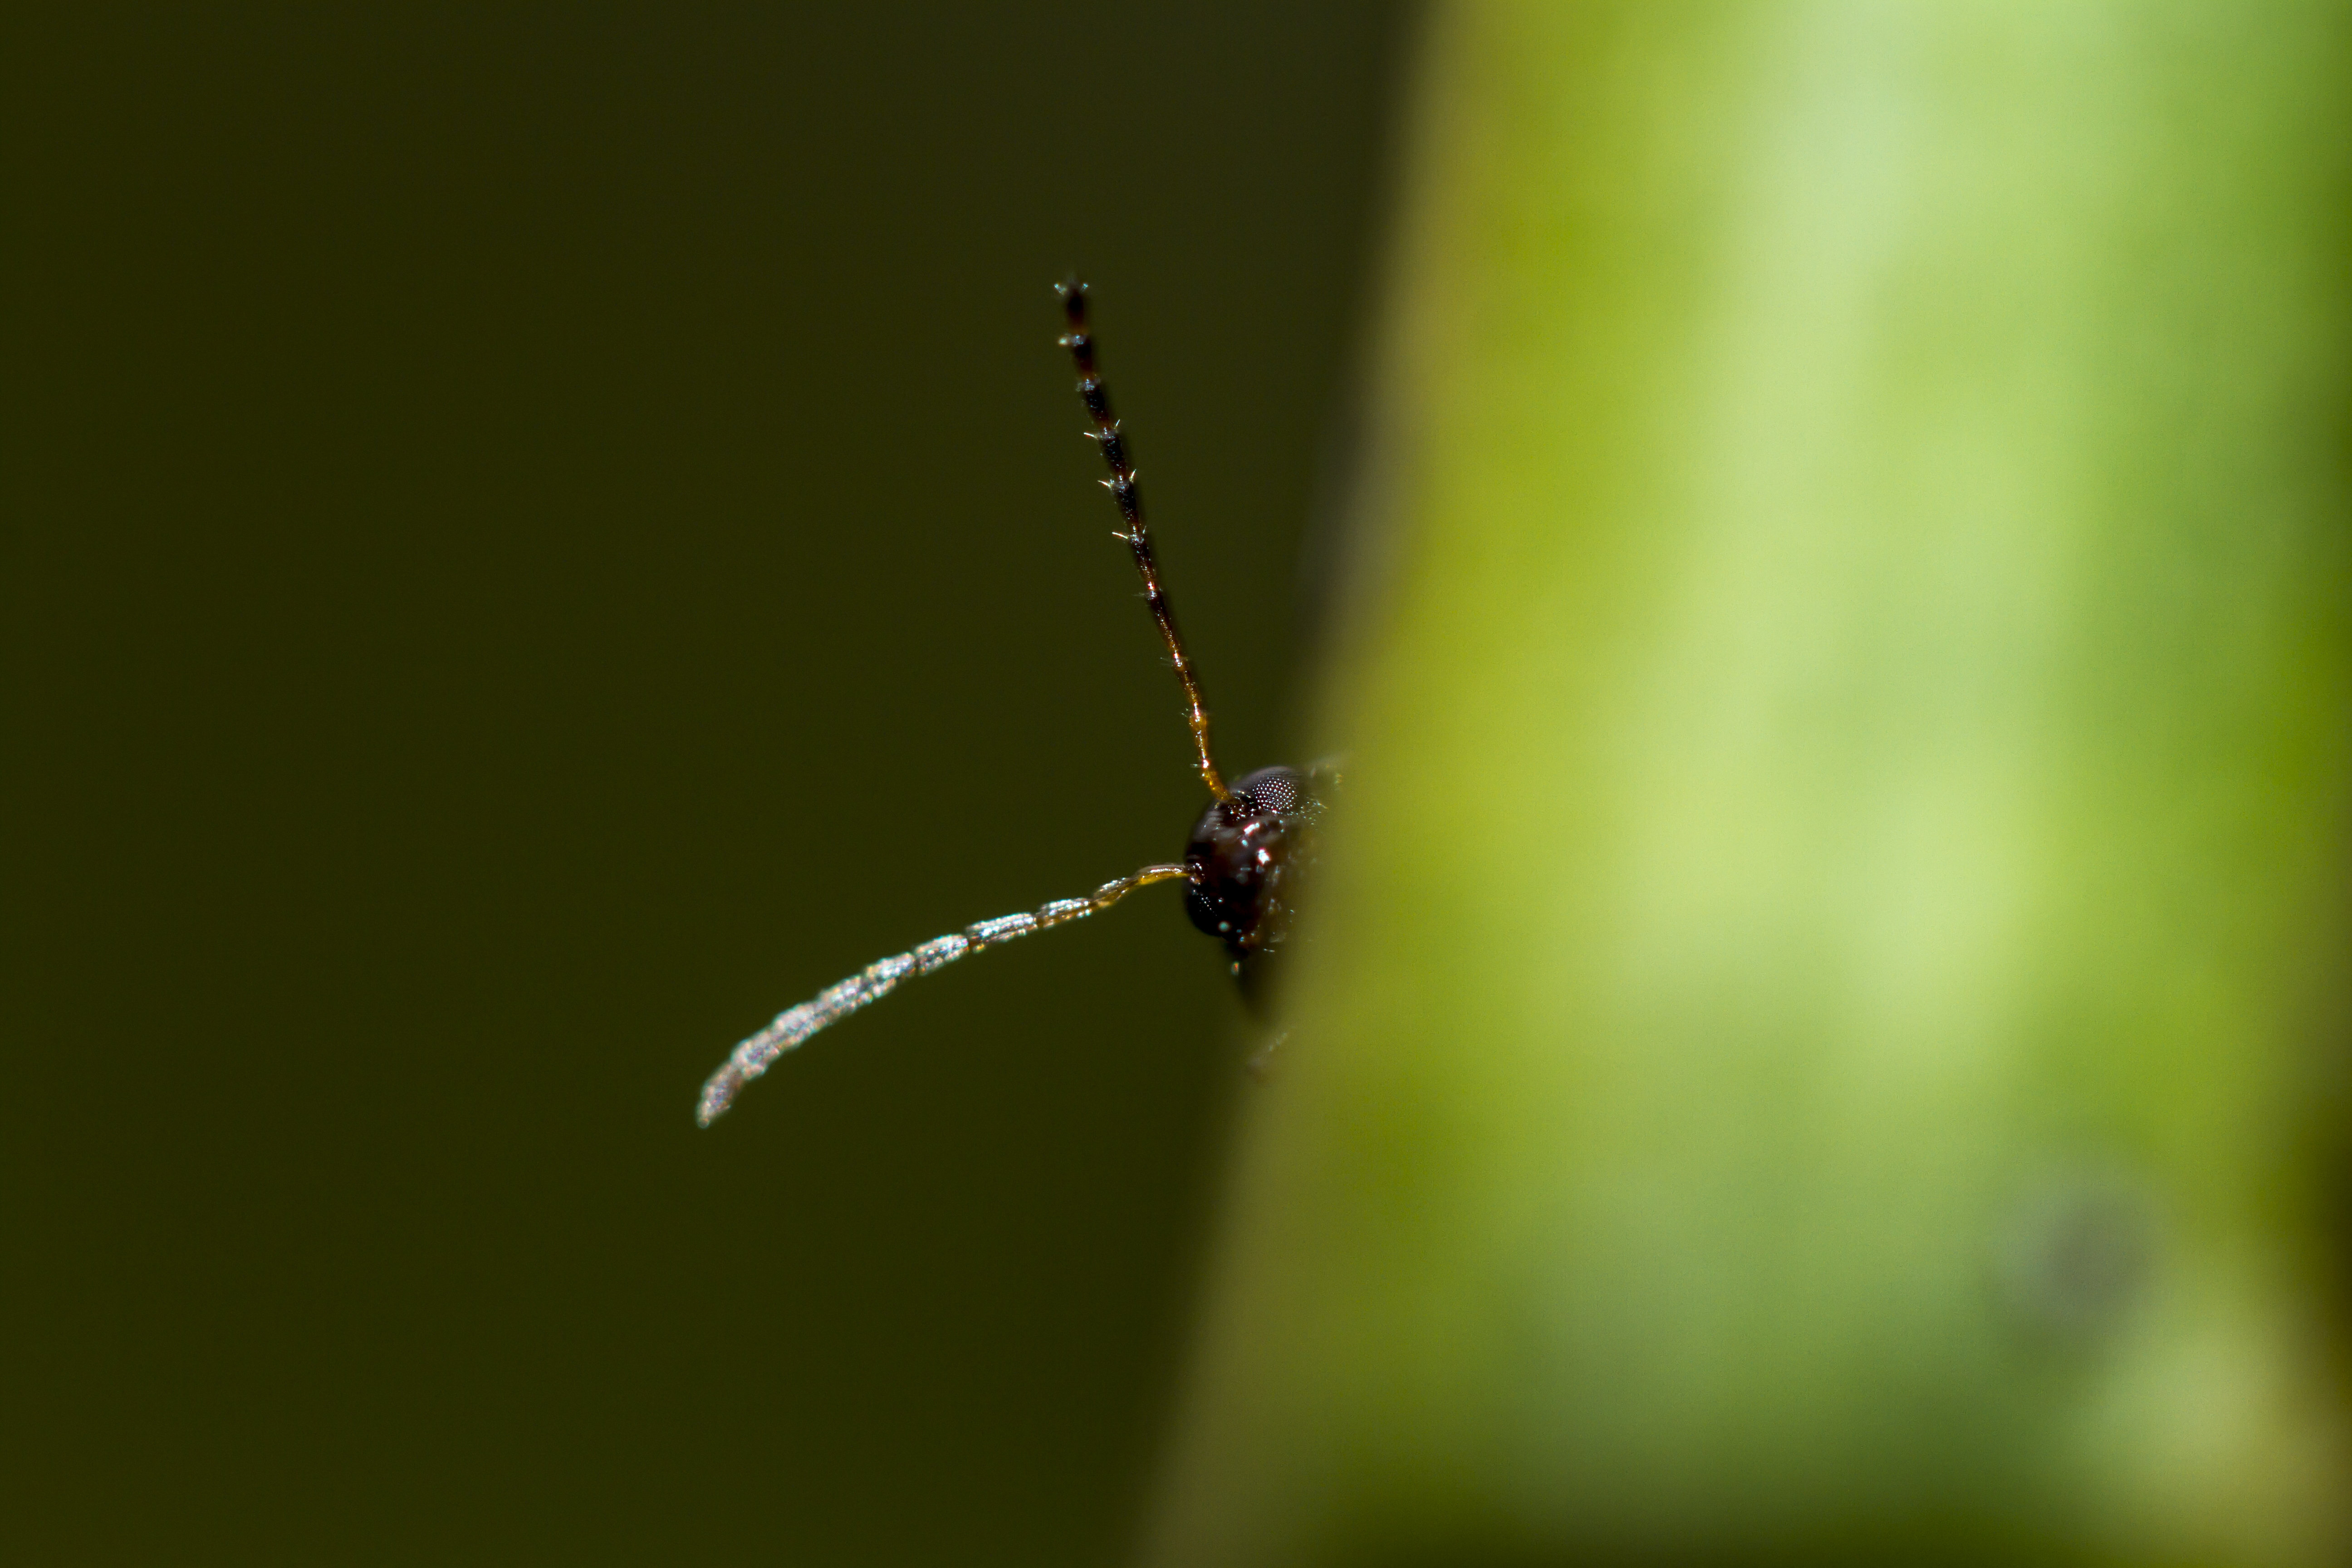
nature, photography, leaf, green, insect, macro, garden, fauna, invertebrate, close up, spider, outdoors, canon7d, dragonfly, damselfly, hiding, nikkvalentine, extensiontubes, canon60mmmacrousm, lightmodifier, macro photography, arthropod, araneus, plant stem, dragonflies and damseflies, orb weaver spider